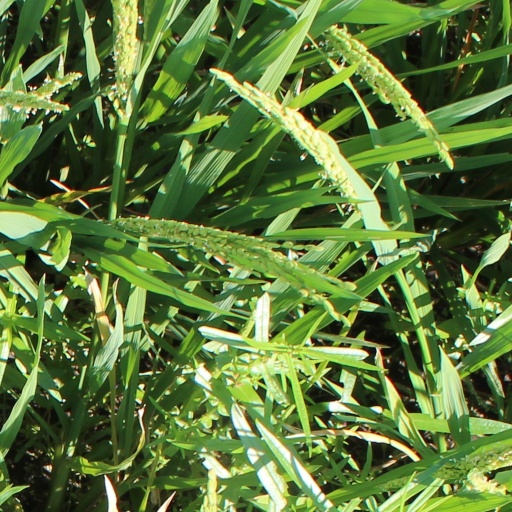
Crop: rice